The Glamorous Life of Sachiko Hanai

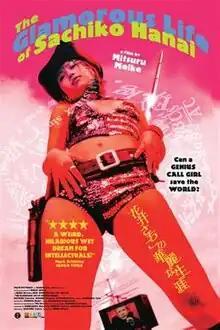
Movie Poster

(2003) was introduced as a pink film, with the title but it developed into a cult hit and the producers allowed director Mitsuru Meike to expand it into its present form. In 2007 the film was featured at the Santa Barbara International Film Festival.